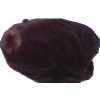
Label: dates